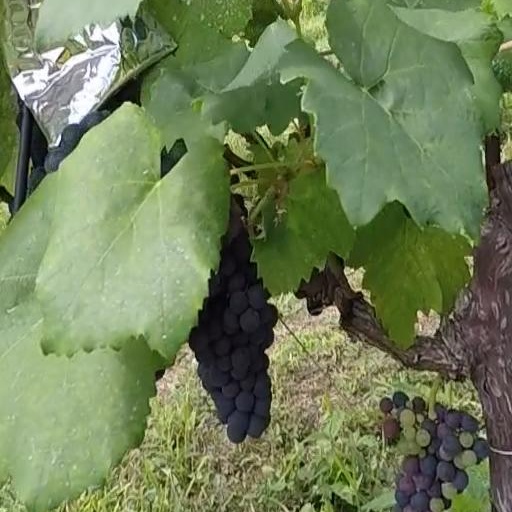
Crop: grape